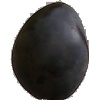
Label: Plum 3